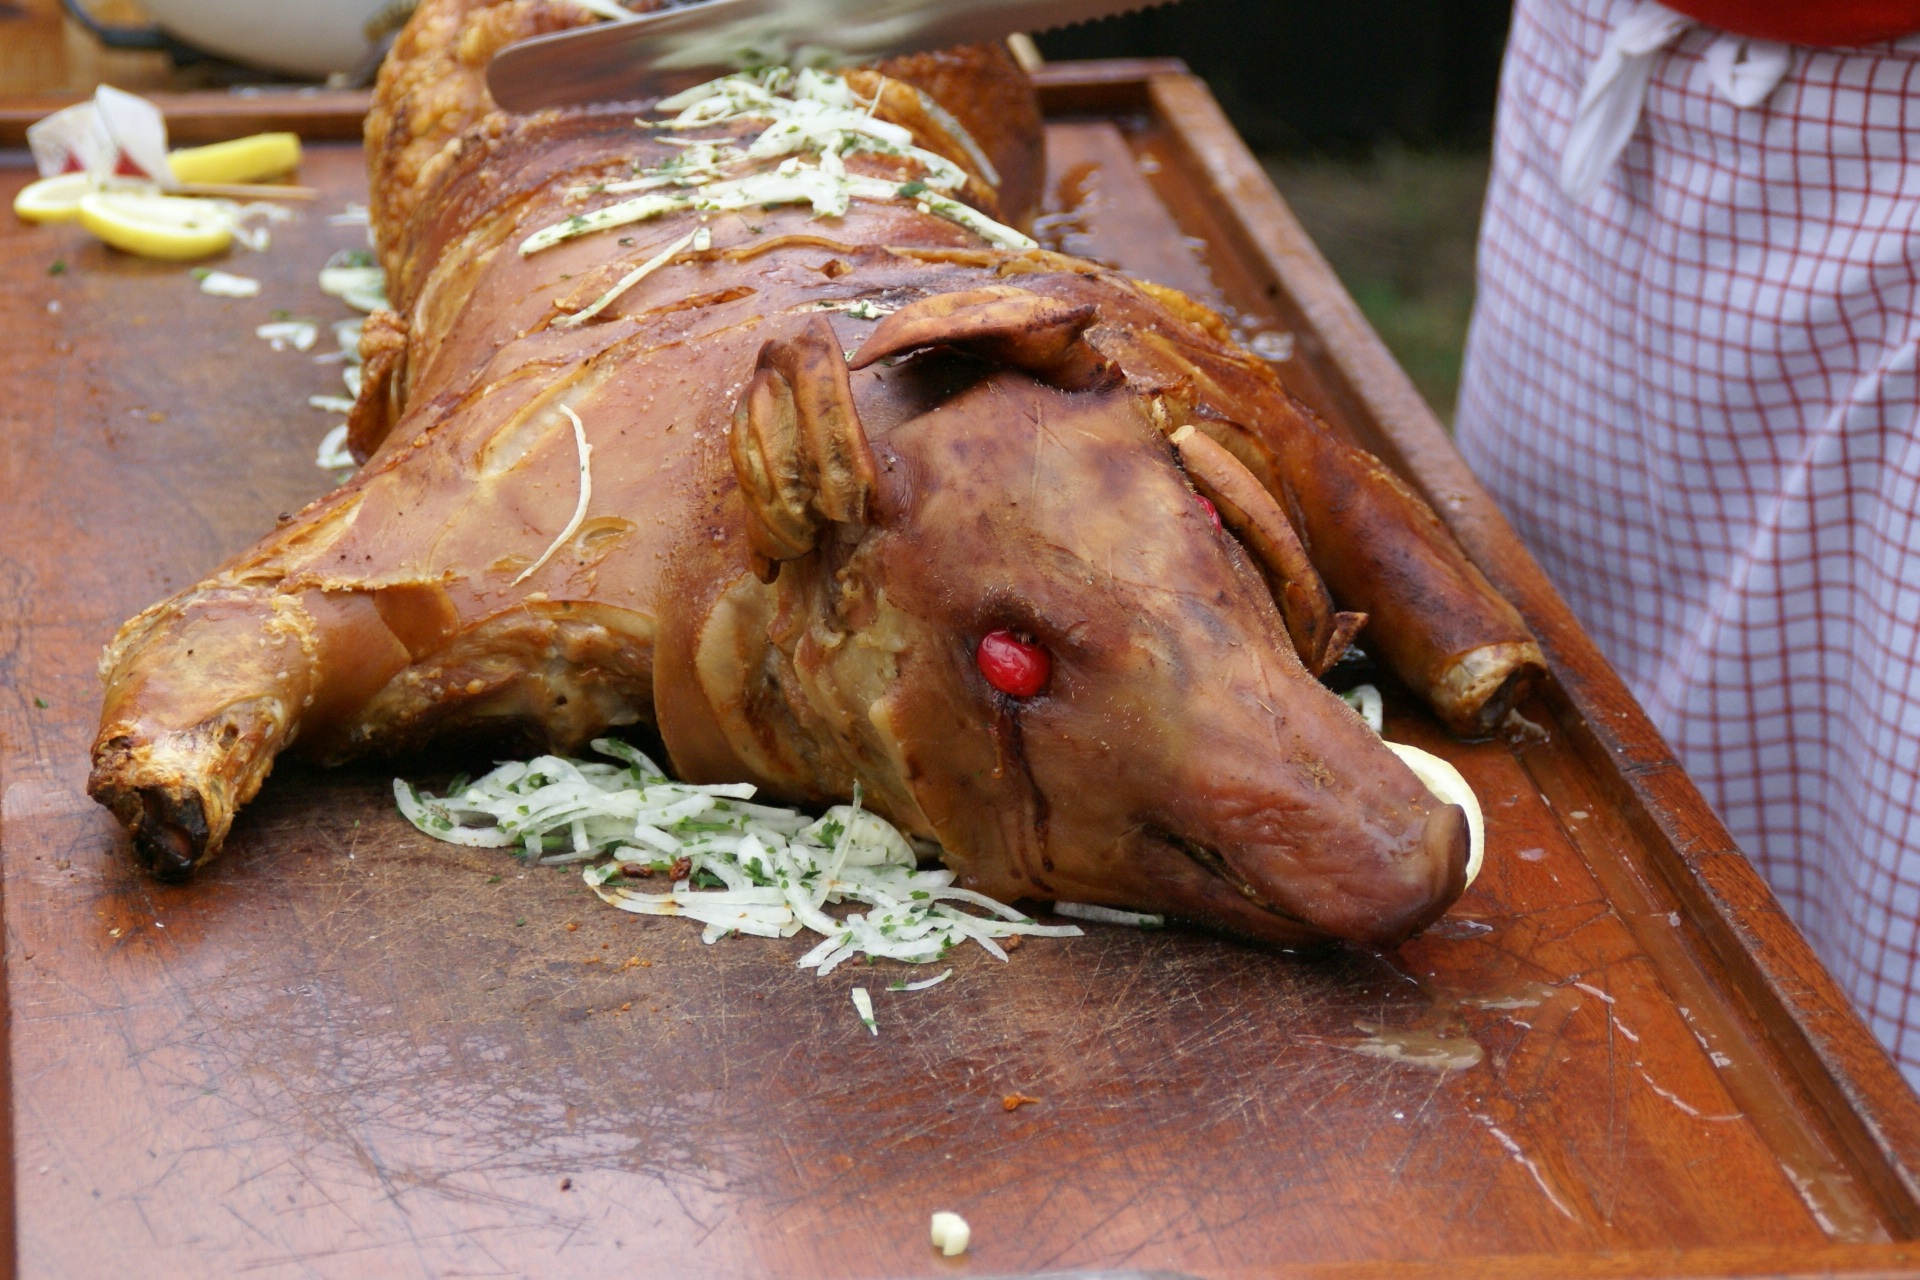
roast, dish, meal, food, meat, pork, cuisine, delicious, eating, piglet, germany, roasting, traditional, grilled, suckling pig, domestic pig, pig roast, lechon